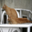
Label: cat